Shin Megami Tensei III: Nocturne

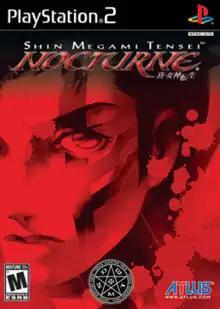
North American PlayStation 2 cover art, featuring the Demi-fiend

Shin Megami Tensei III: Nocturne is a role-playing video game developed by Atlus for the PlayStation 2. It was published by Atlus in Japan and North America, and by Ghostlight in Europe. It is the third numbered entry in the "Shin Megami Tensei" series, the central series in the "Megami Tensei" franchise. Multiple versions of the game have been published: the original version was published in Japan by Atlus in 2003, while a director's cut was released in 2004 in Japan. The director's cut was localized and released in North America in 2004 as Shin Megami Tensei: Nocturne and in PAL regions in 2005 as Shin Megami Tensei: Lucifer's Call. A high-definition remaster was released for the Nintendo Switch and PlayStation 4 in Japan in 2020, and was internationally released in 2021 on those consoles and Windows.